XFL (2001)

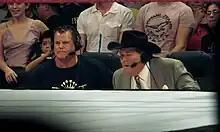
Jerry Lawler and Jim Ross came over from WWF to fill similar roles on XFL broadcasts.

It was believed that the willingness of Las Vegas bookmakers to take bets on XFL games established their legitimacy, dispelling concerns that the league was using predetermined storylines as in professional wrestling. However, the league was panned by critics as boring football with a tawdry broadcast style, although the broadcasts on TNN and to a lesser extent UPN and the Matt Vasgersian–helmed NBC coverage were considered comparatively professional.